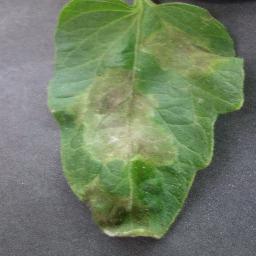
Label: Tomato___Late_blight